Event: Nepal Earthquake
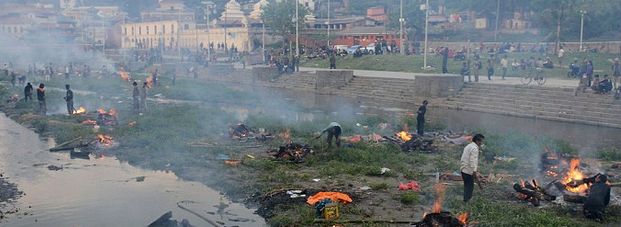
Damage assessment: damage